Holden Commodore (VN)

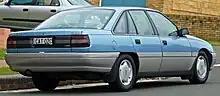
Holden Calais sedan

The VN Commodore SS was released in March 1989 and was the top of the range sports model of the VN Commodore range and was priced from A$25,375 when new. Its features (in addition to or replacing those of the S model) included: